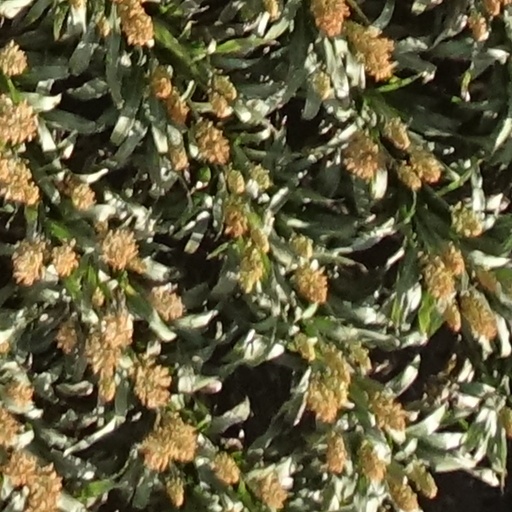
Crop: sorghum